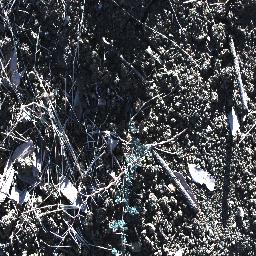
Label: prickly_acacia